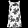
Label: Dress